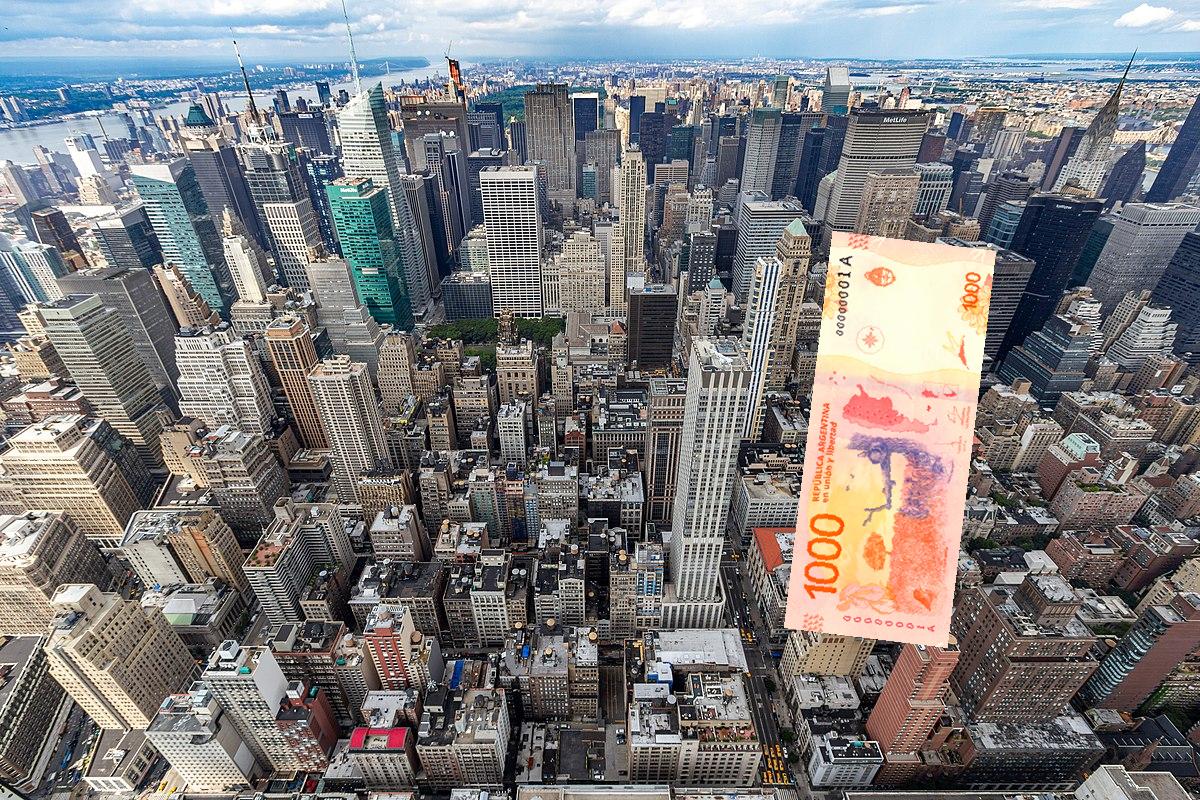
Denominación: 1000